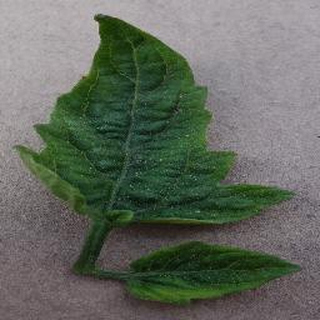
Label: tomato_yellow_leaf_curl_virus